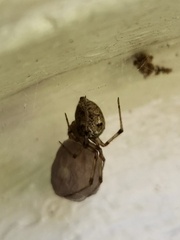
Species: Parasteatoda_tepidariorum